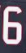
Number: 6